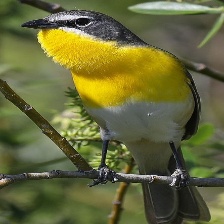
Species: YELLOW BREASTED CHAT
Scientific name: ICTERIA VIRENS